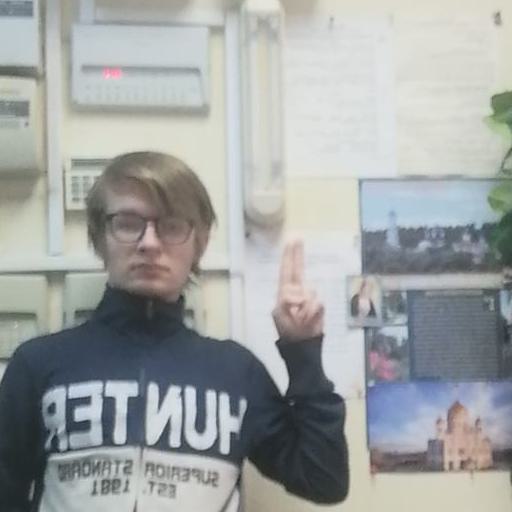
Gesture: two_up